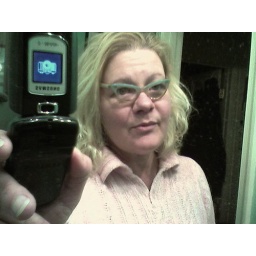
me - really green and in 40+ year old glasses